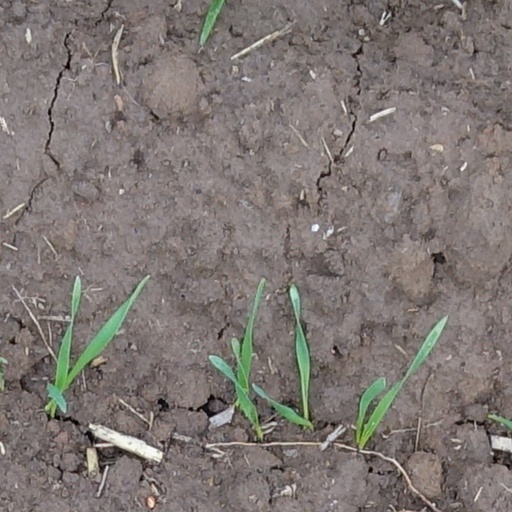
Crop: wheat